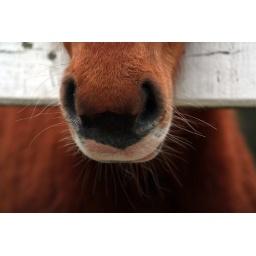
I walked past a field with horses in and they said hello. They have cool noses :)